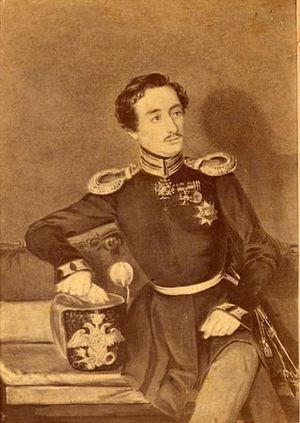
David de Mingrélie, de la maison Dadian, est Prince de Mingrélie, en Géorgie occidentale de 1846 jusqu'à sa mort en 1853. Fils de Léon V Dadiani, il devient de facto souverain de Mingrélie lorsque son père se retire en 1840. Comme son père, David règne comme souverain autonome de l'Empire russe et sert comme major-général de l'armée impériale russe. David fait de grands efforts afin de moderniser le gouvernement de la Mingrélie, son économie et l'éducation. Les autorités russes, soulignent le mécontentement des Mingréliens face aux mesures sévères prises par le Dadiani, qui tentent, mais ne réussissent pas le contraindre à démissionner de sa fonction. David meurt de la malaria à l'âge de 40 ans.